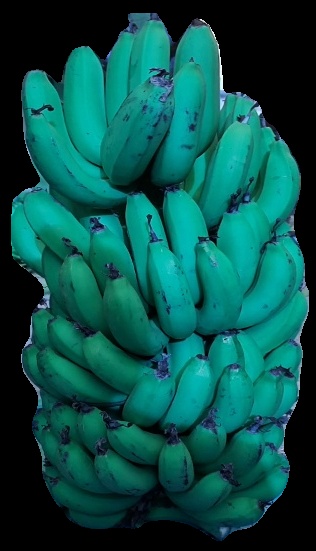
Variety: pachbale
Grade: grade2